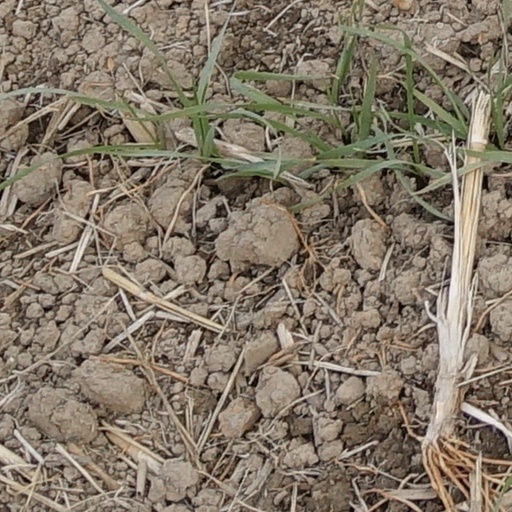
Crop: wheat